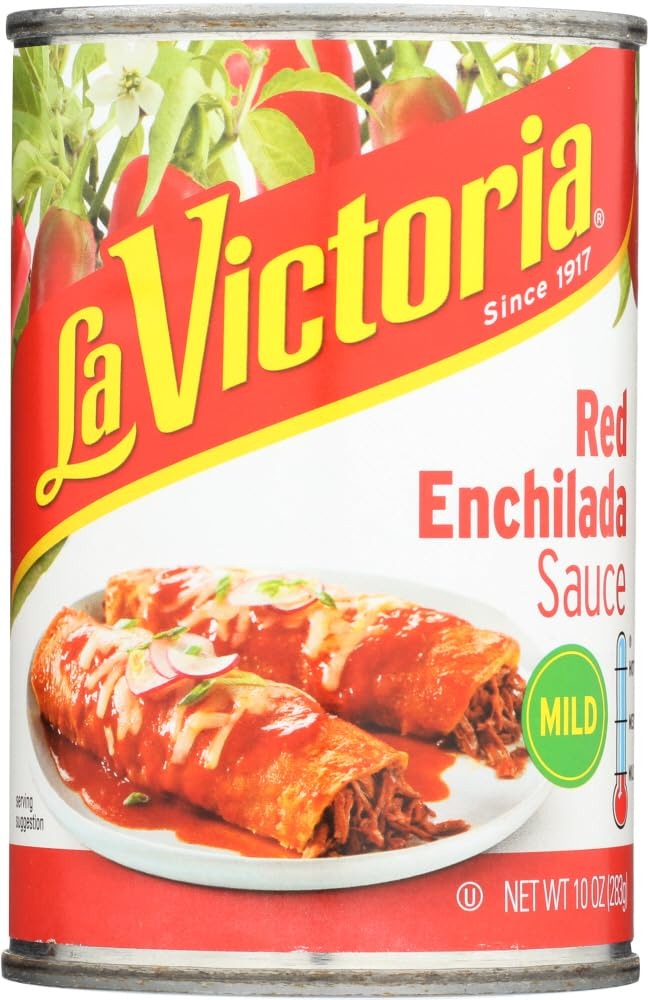
Item Name: La Victoria Enchilada Sauce - 3 Pack Bulk La Victoria Red Enchilada Salsa, Mild (10oz Each)
Bullet Point 1: La Victoria Enchilada Sauce - 3 Pack Bulk La Victoria Red Enchilada Salsa, Mild (10oz Each).
Bullet Point 2: Includes 3 cans of La Victoria red enchilada sauce each weighing 10 oz for a total of 30 oz of traditional salsa.
Bullet Point 3: Enjoy each single meal made with La Victoria red mild sauce while curled up on the couch, in bed, in the backyard, or anywhere else!
Bullet Point 4: La Victoria mild enchilada salsa makes the perfect meal any time of the day. Make enchiladas to be enjoyed for breakfast, lunch, and dinner.
Bullet Point 5: These bulk packs of red enchilada sauce in a mild spicy level are great to share with family and friends during a movie night, family night, or just a simple gathering. Try all of La Victoria's products, including taco sauce, hot sauce, and so much more!
Product Description: La Victoria Enchilada Sauce - 3 Pack Bulk La Victoria Red Enchilada Salsa, Mild (10oz Each). Includes 3 cans of La Victoria red enchilada sauce each weighing 10 oz for a total of 30 oz of traditional salsa. Enjoy each single meal made with La Victoria red mild sauce while curled up on the couch, in bed, in the backyard, or anywhere else! La Victoria mild enchilada salsa makes the perfect meal any time of the day. Make enchiladas to be enjoyed for breakfast, lunch, and dinner. These bulk packs of red enchilada sauce in a mild spicy level are great to share with family and friends during a movie night, family night, or just a simple gathering. Try all of La Victoria's products, including taco sauce, hot sauce, and so much more!
Value: 30.0
Unit: Ounce

Price: 2.12